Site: saxony
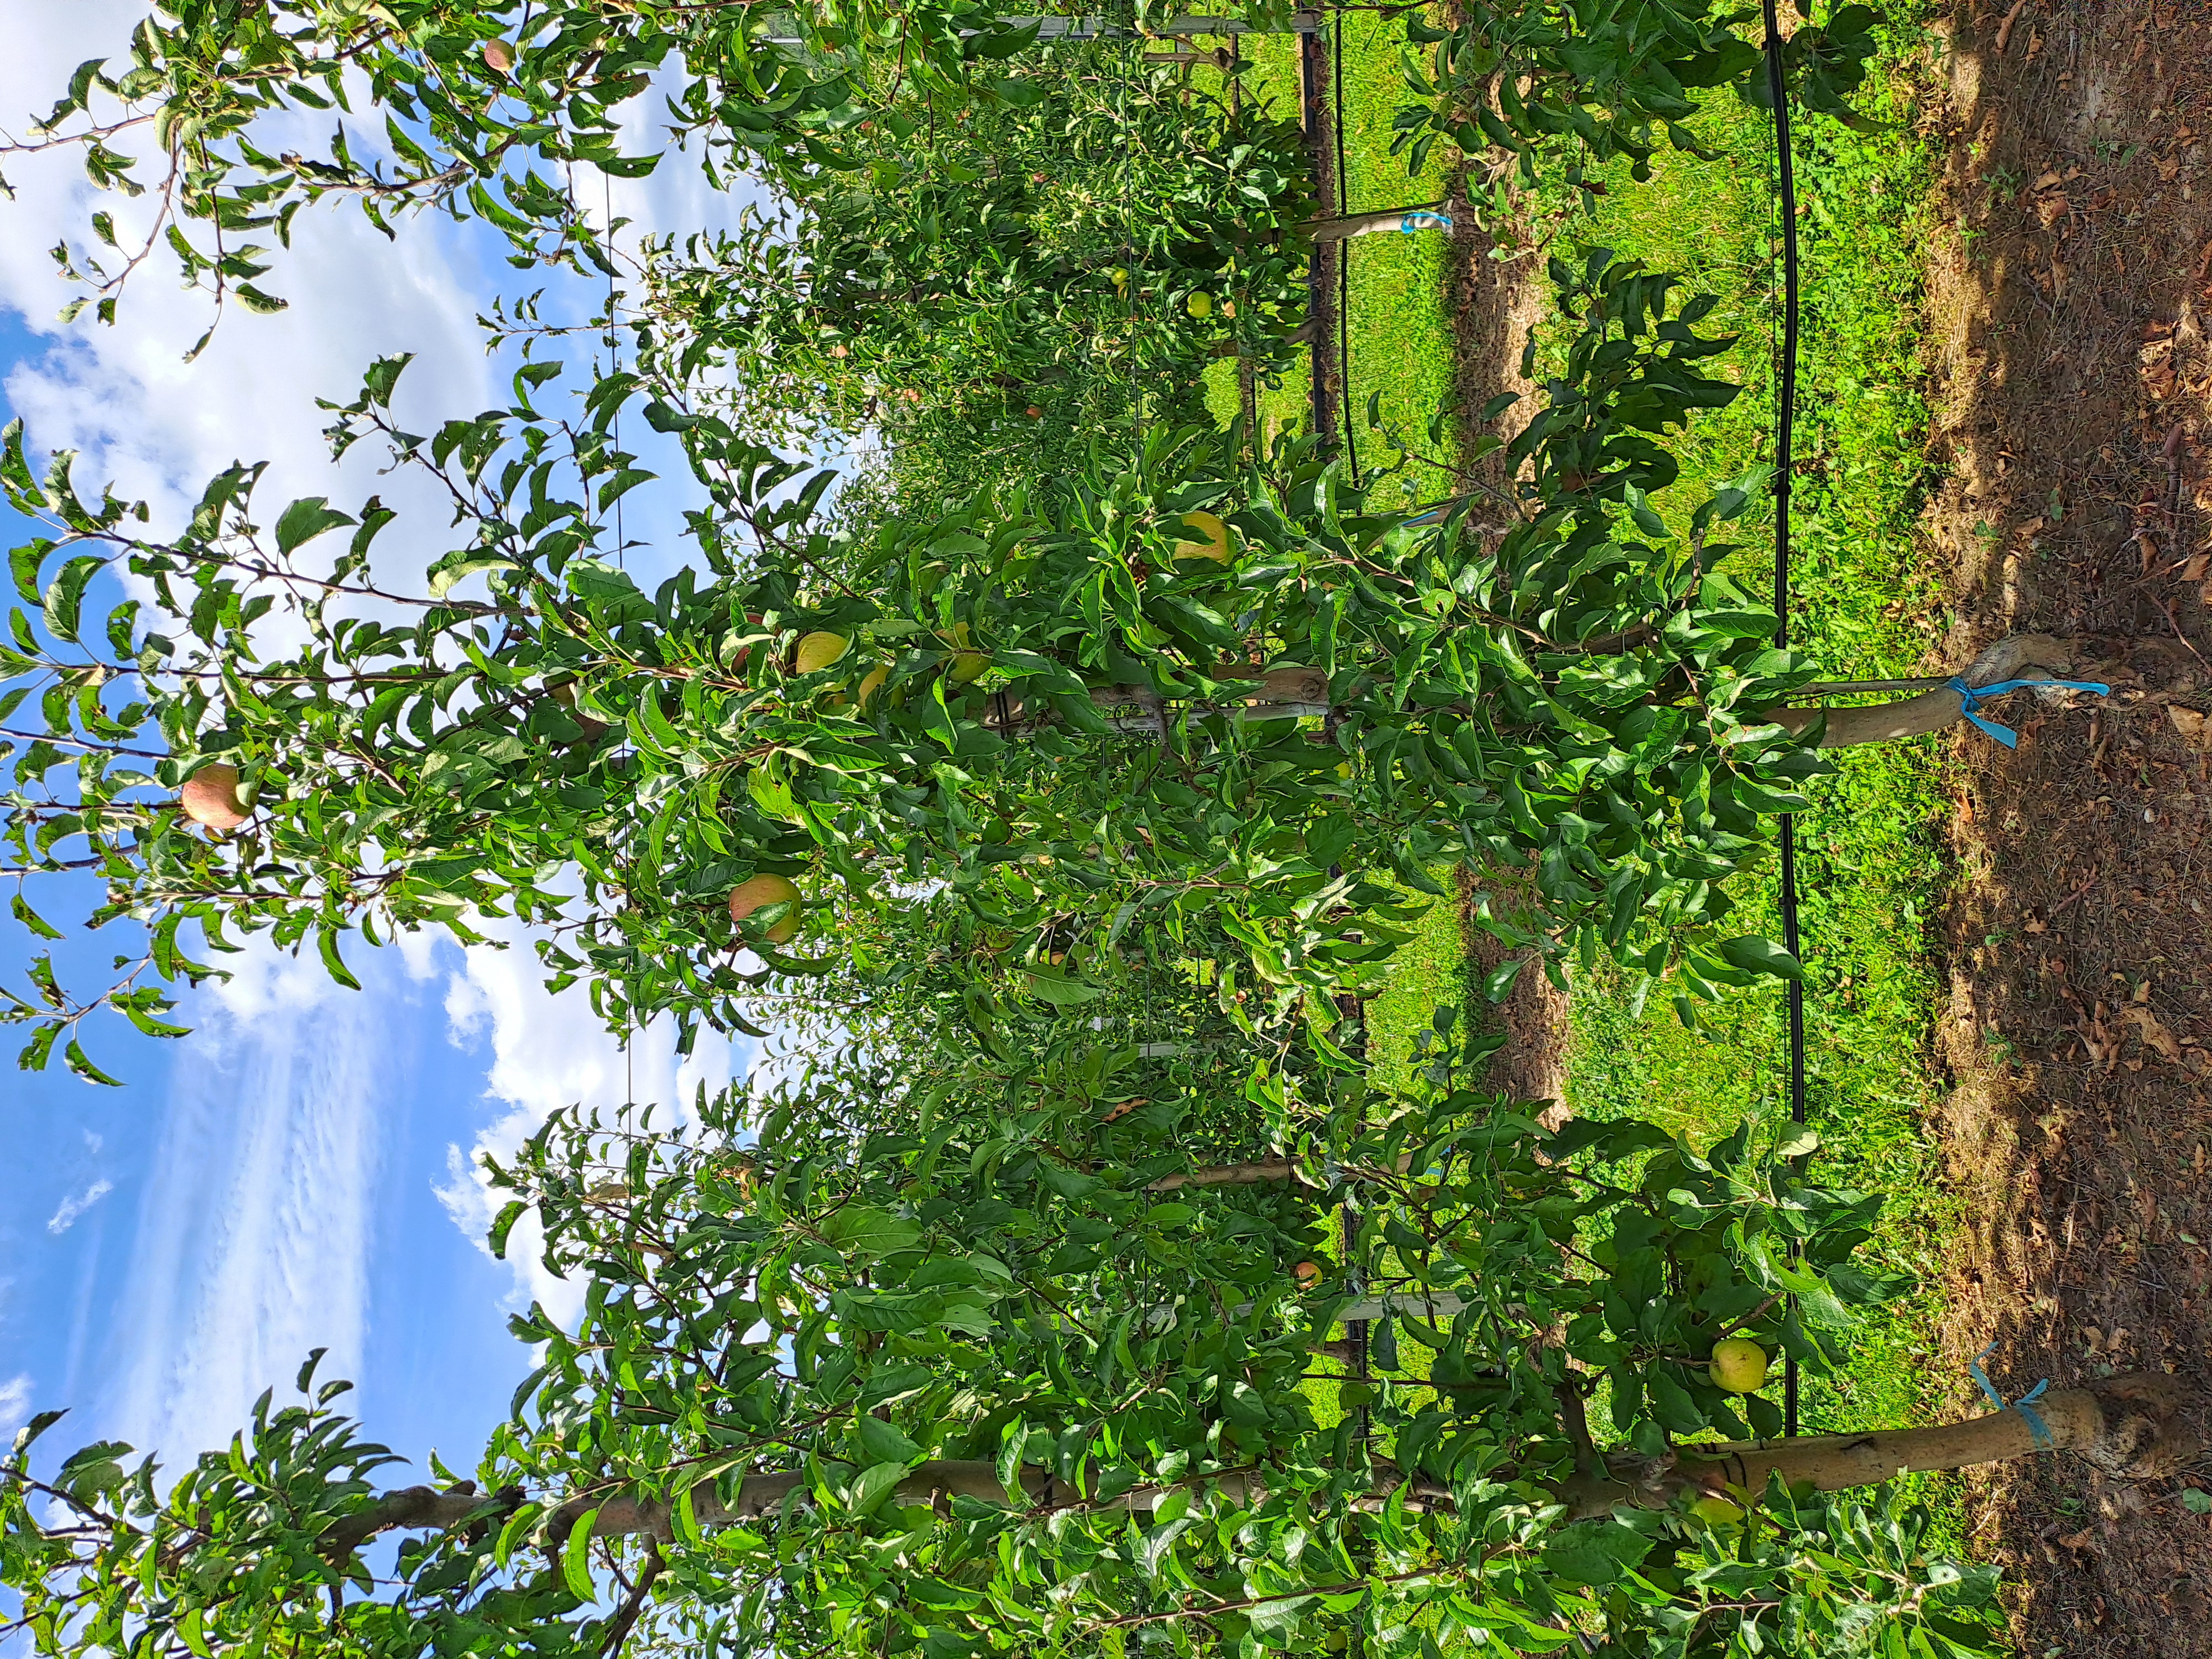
Growth stage (BBCH 85): Maturity of fruit and seed